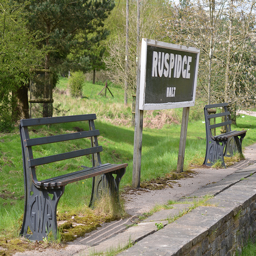
a street sign sitting between two benches sitting by a sidewalk
Two benches on a platform near a wooded area.
A park with benches and a sign next to a concrete walkway.
A sign that is sitting between two benches.
A sign stands between two benches in a wooded area.